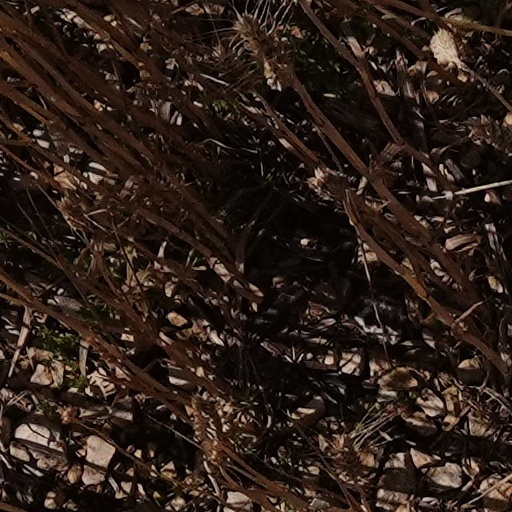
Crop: wheat